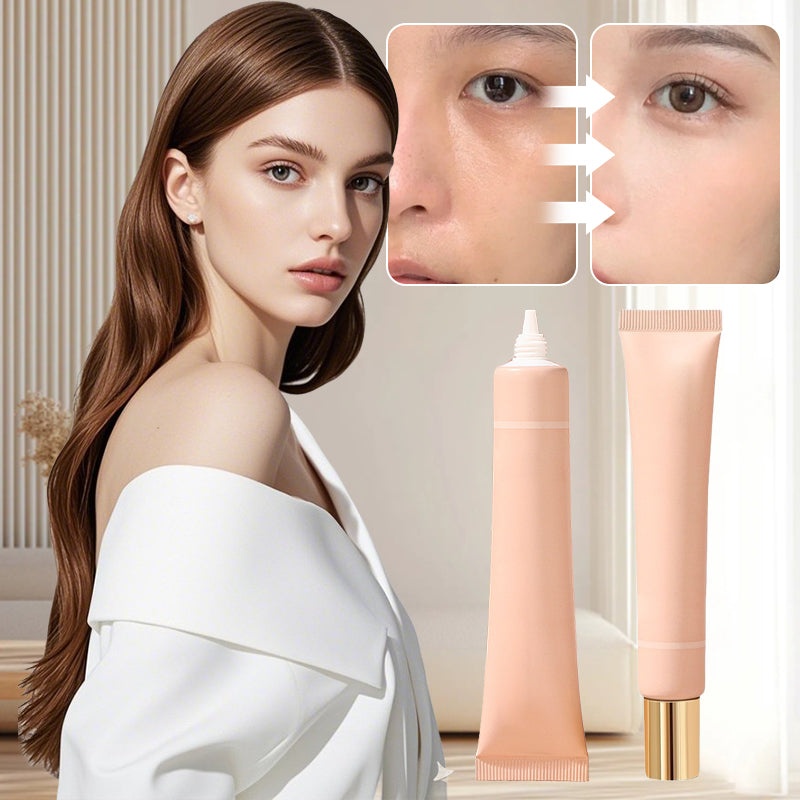
Hautperfektionierende Grundierung für das Gesicht vor dem Make-up（50% OFF）
FEATURES FLAWLESS BASE CREATION :Unsere feuchtigkeitsspendende Formel glättet sofort die Hautstruktur und verhindert, dass sich die Foundation in feinen Linien oder trockenen Stellen absetzt. Schafft die perfekte Grundlage für ein lang anhaltendes, faltenfreies Make-up, das stundenlang frisch bleibt. LIGHTWEIGHT BREATHABLE FORMULA : Die seidige, nicht fettende Textur zieht schnell ein, ohne die Poren zu verstopfen. Im Gegensatz zu schweren Grundierungen verursacht unsere ölfreie Lösung keine Ausbrüche und bietet dennoch eine hervorragende Make-up-Haftung. RADIANT FINISH : Sorgt für einen sofortigen Aufhellungseffekt und glättet gleichzeitig die Hautstruktur auf subtile Weise. Die leichte Formel sorgt für ein gesundes Strahlen, das wie Ihre Haut aussieht, nur besser, ohne weißen Schimmer oder starke Abdeckung. SANFT FÜR ALLE HAUTTYPEN : Die Formulierung mit hautfreundlichem Glycerin und schützendem Dimethicon spendet Feuchtigkeit und bildet die perfekte Grundlage. Die nicht komedogene Formel pflegt empfindliche Haut, ohne Reizungen oder Ausbrüche zu verursachen. HYGIENIC PRECISION APPLICATOR : The squeeze-tube design dispenses just the right amount of product while preventing contamination. No messy fingers or wasted product - just clean, controlled application every time. SPEC Wichtigste Inhaltsstoffe: Glycerin, Dimethicon Haltbarkeit: 3 Jahre Netto Inhalt: 2.5g Größe: Wie abgebildet Paket enthäl t:1* Skin-Perfecting Primer für das Gesicht vor dem Make-up HINWEISE Vor der Grundierung auf ein sauberes, befeuchtetes Gesicht auftragen. Führen Sie einen Patch-Test durch, wenn Sie zu Allergien neigen. Bei Irritationen nicht weiter verwenden. An einem kühlen, trockenen Ort aufbewahren. Am besten innerhalb von 12 Monaten nach dem Öffnen verwenden.
Brand: elmejorr
Category: Health & Beauty > Personal Care > Cosmetics > Makeup > Face Makeup > Face Primers